Old Town, Edinburgh

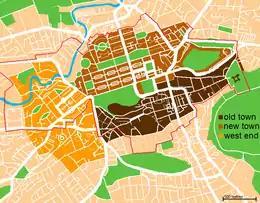
Map of the city centre, showing the Old Town (dark brown), New Town (mid brown), and the West End (orange), with the World Heritage Site indicated by the red line

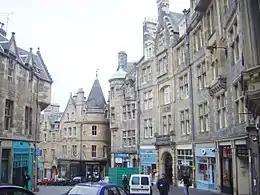
Cockburn Street in Edinburgh

The Old Town is the oldest part of Scotland's capital city of Edinburgh. The area has preserved much of its medieval street plan and many Reformation-era buildings. Together with the 18th/19th-century New Town, it forms part of a protected UNESCO World Heritage Site.